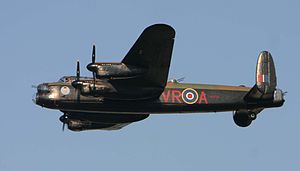
Avro Lancaster / Ekstern henvisning
Avro Lancaster i luften
Lancaster er et 4-motors britisk bombefly, bygget af A. V. Roe. Det 2-motors bombefly Manchester havde problemer med Rolls-Royce Vulture X24-motorerne. Problemet løstes ved at udskifte de to kraftige Vulture-motorer med fire pålidelige Rolls-Royce Merlin V12-motorer og flyet blev omdøbt til 'Lancaster'.